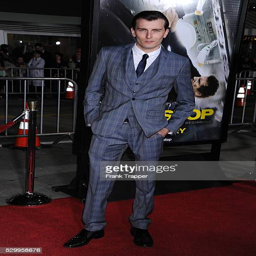
actor arrives at the world premiere